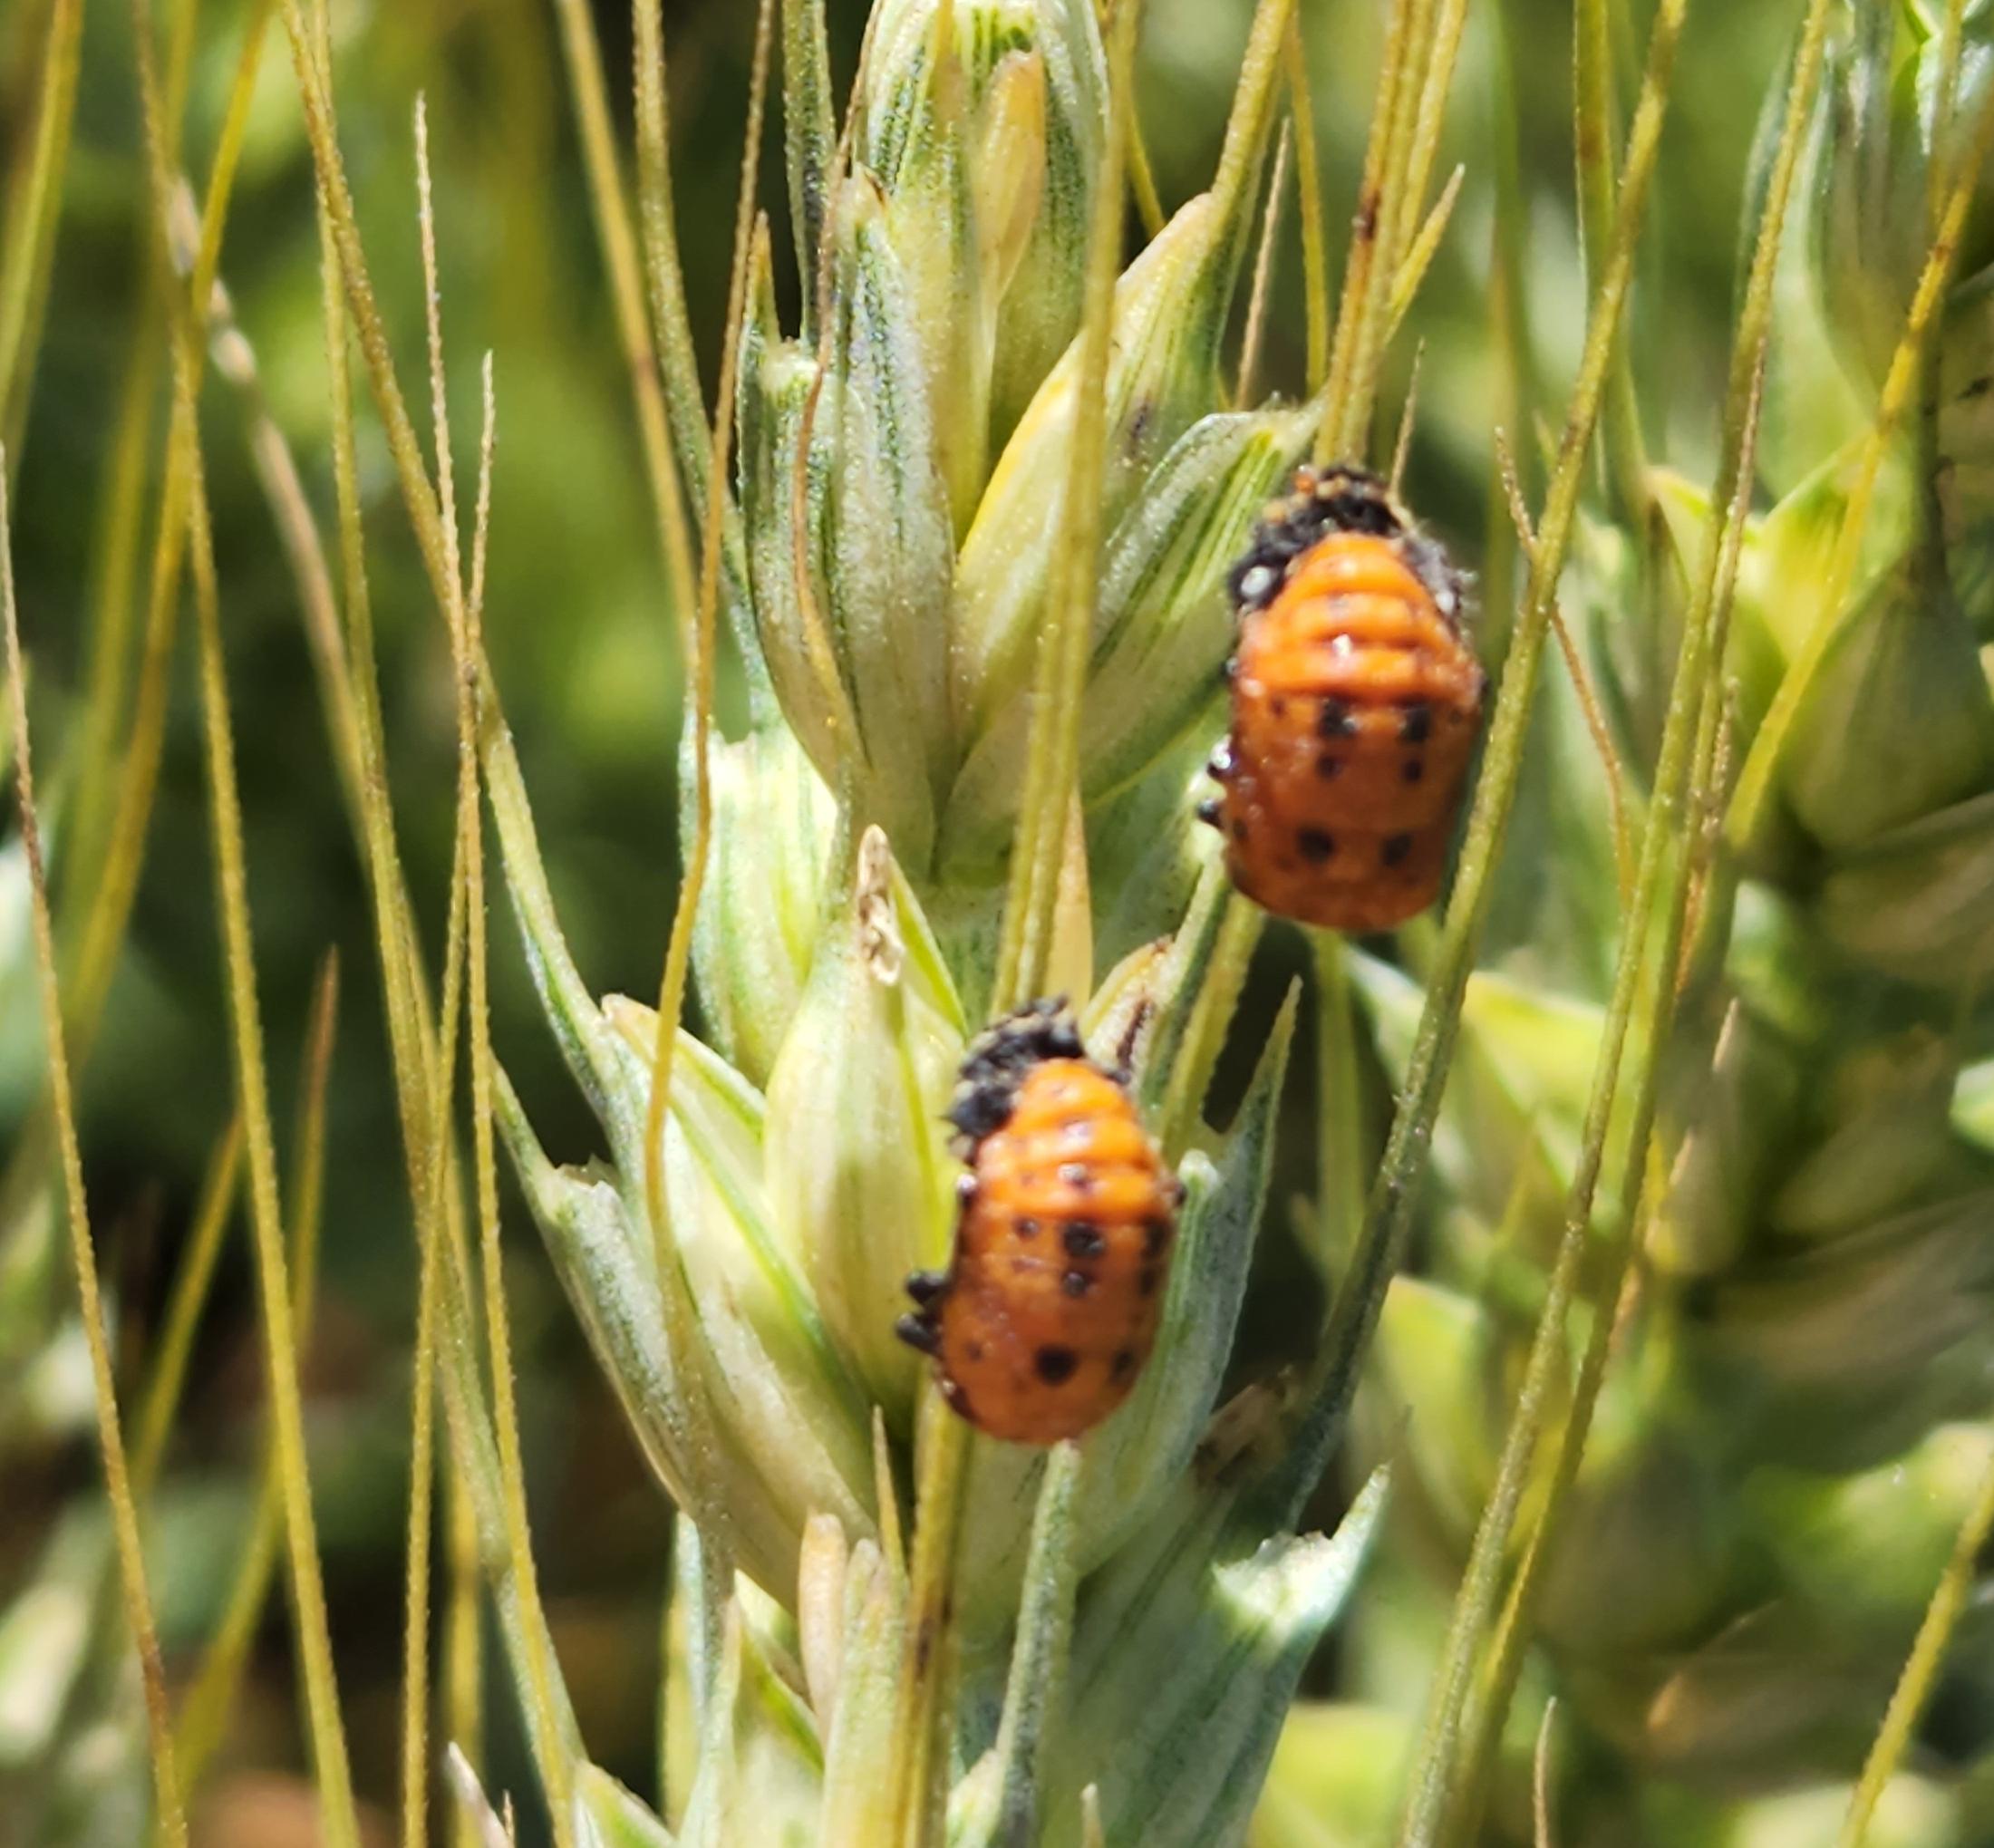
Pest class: predators